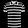
Label: T - shirt / top